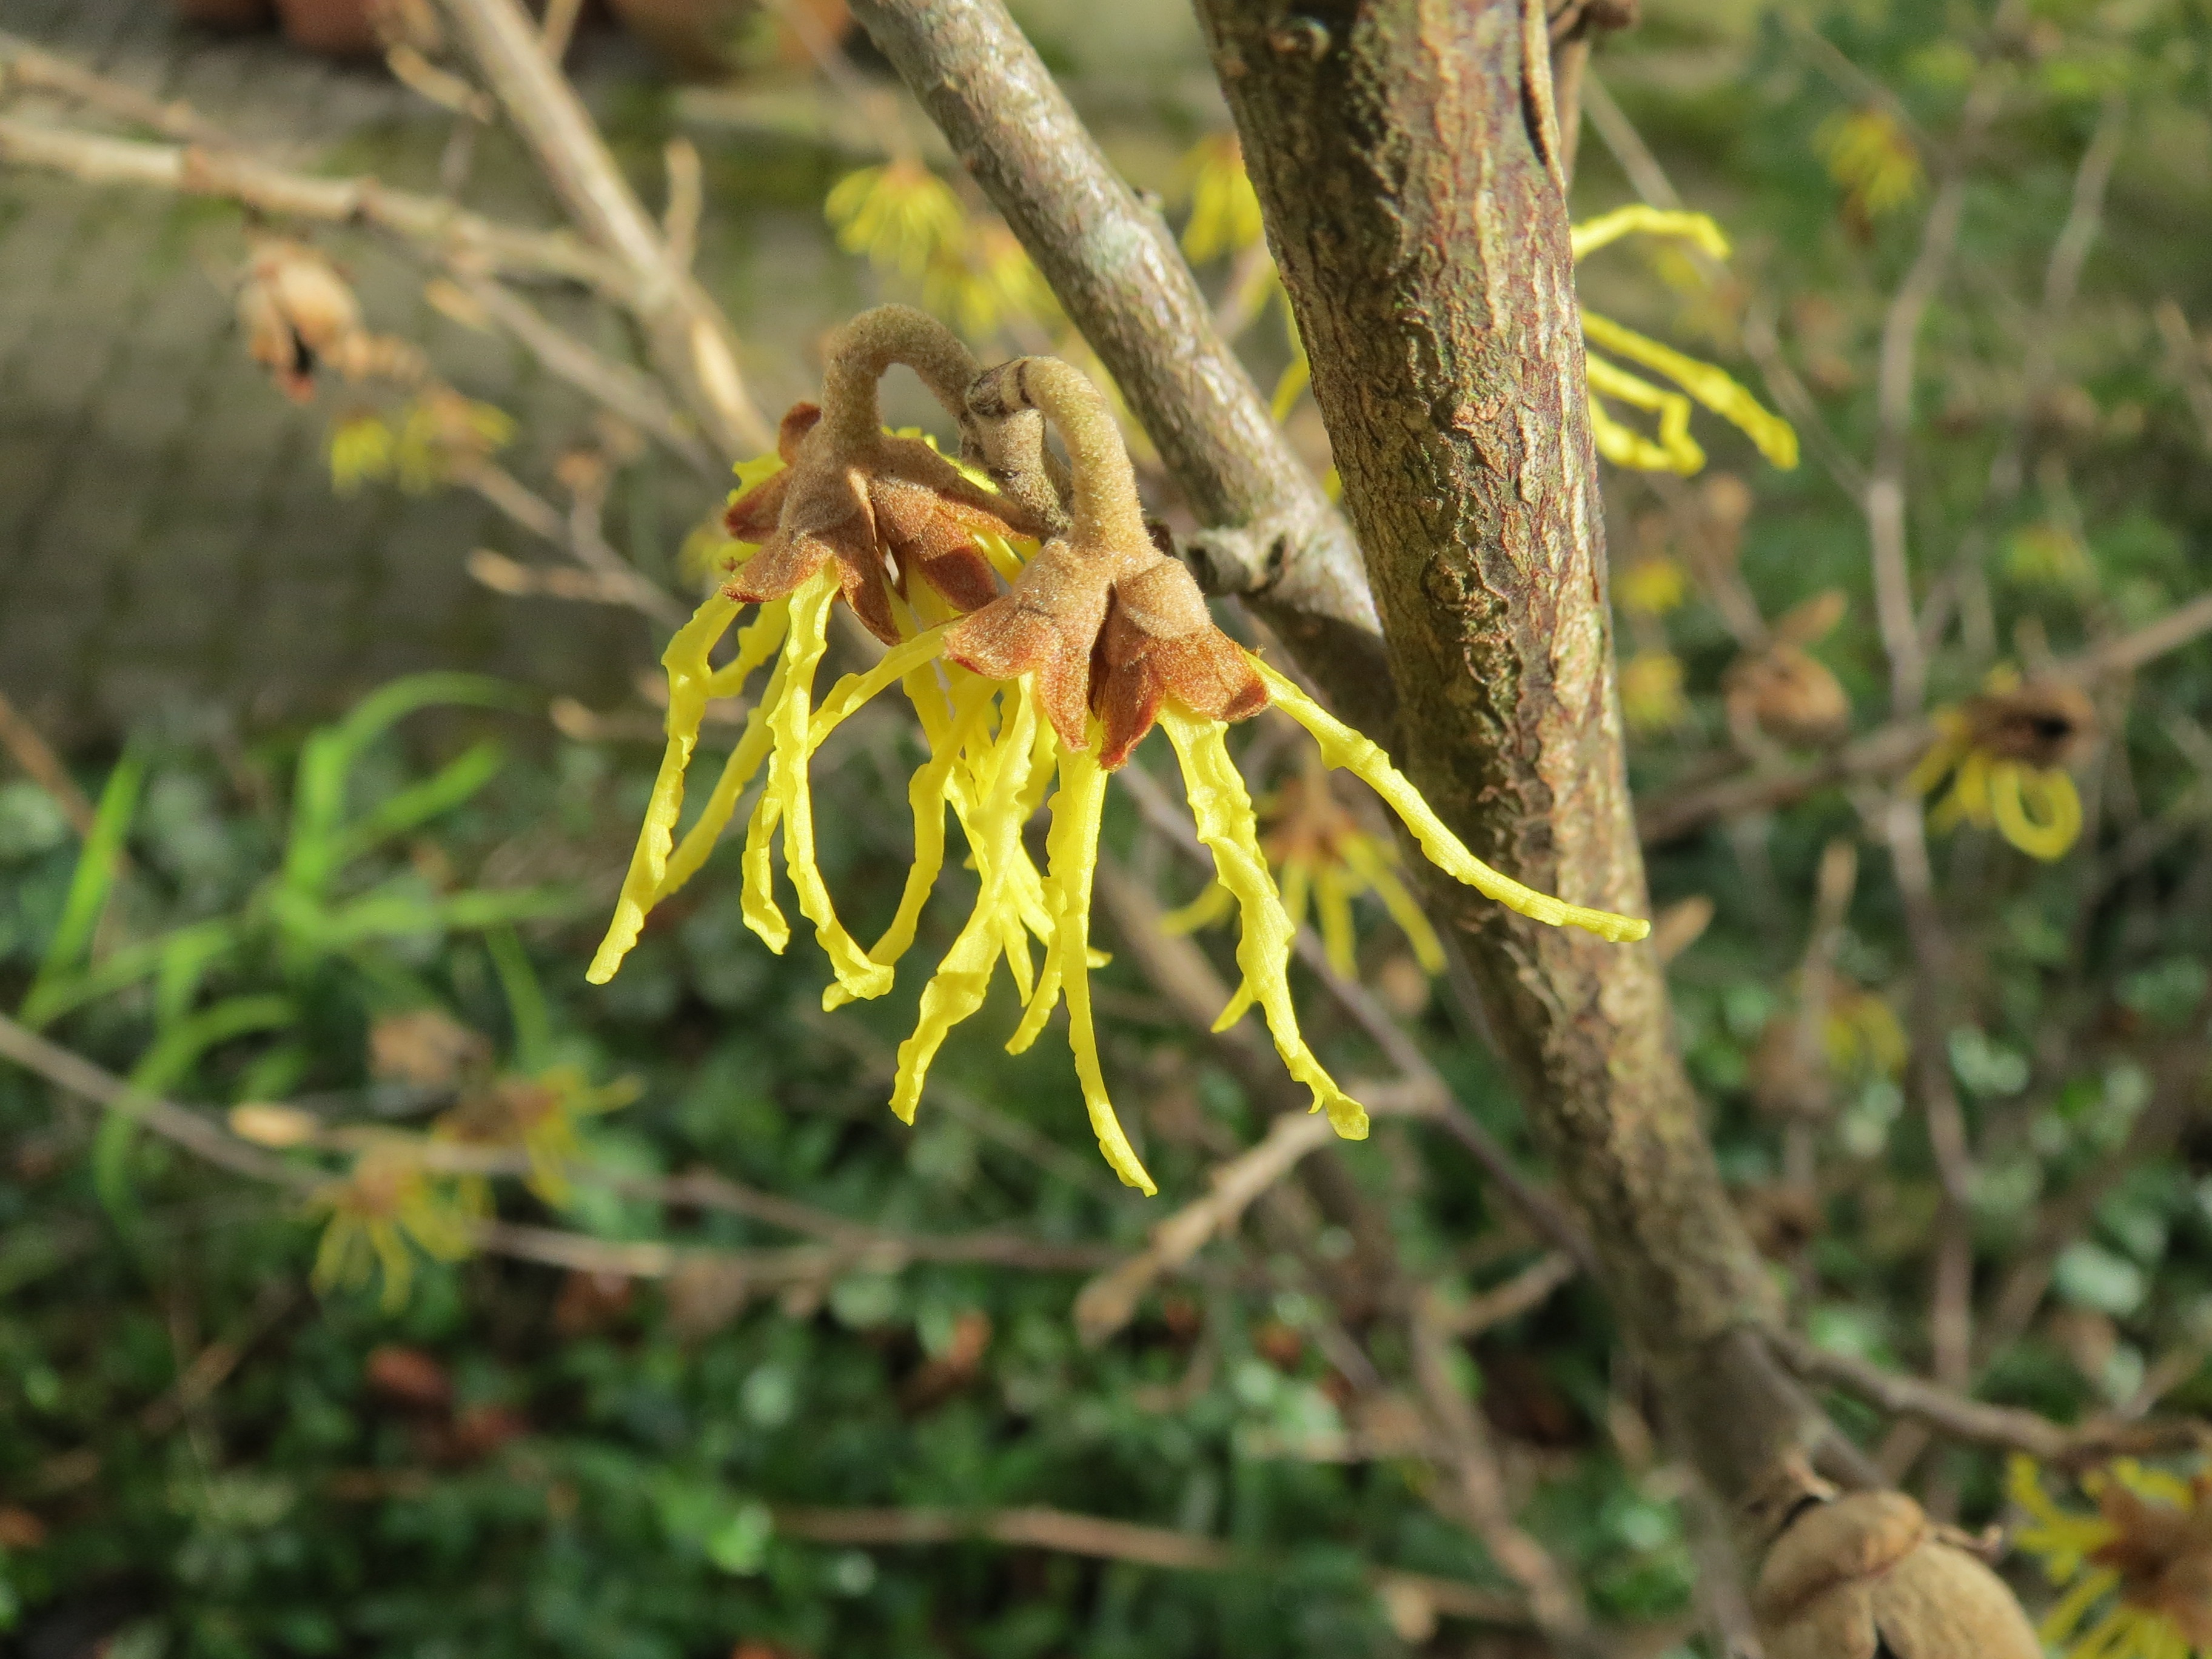
tree, nature, forest, grass, branch, plant, sunlight, leaf, flower, wildlife, green, produce, autumn, botany, yellow, flora, season, fauna, wildflower, shrub, deciduous, woodland, macro photography, inflorescence, flowering plant, woody plant, land plant, hamamelis virginiana, common witch hazel, american witch hazel